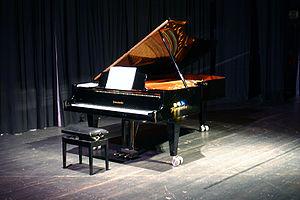
La « destruction créatrice » désigne le processus continuellement à l'œuvre dans les économies et qui voit se produire de façon simultanée la disparition de secteurs d'activité économique conjointement à la création de nouvelles activités économiques.
Bösendorfer est une marque de pianos viennoise fondée en 1827.